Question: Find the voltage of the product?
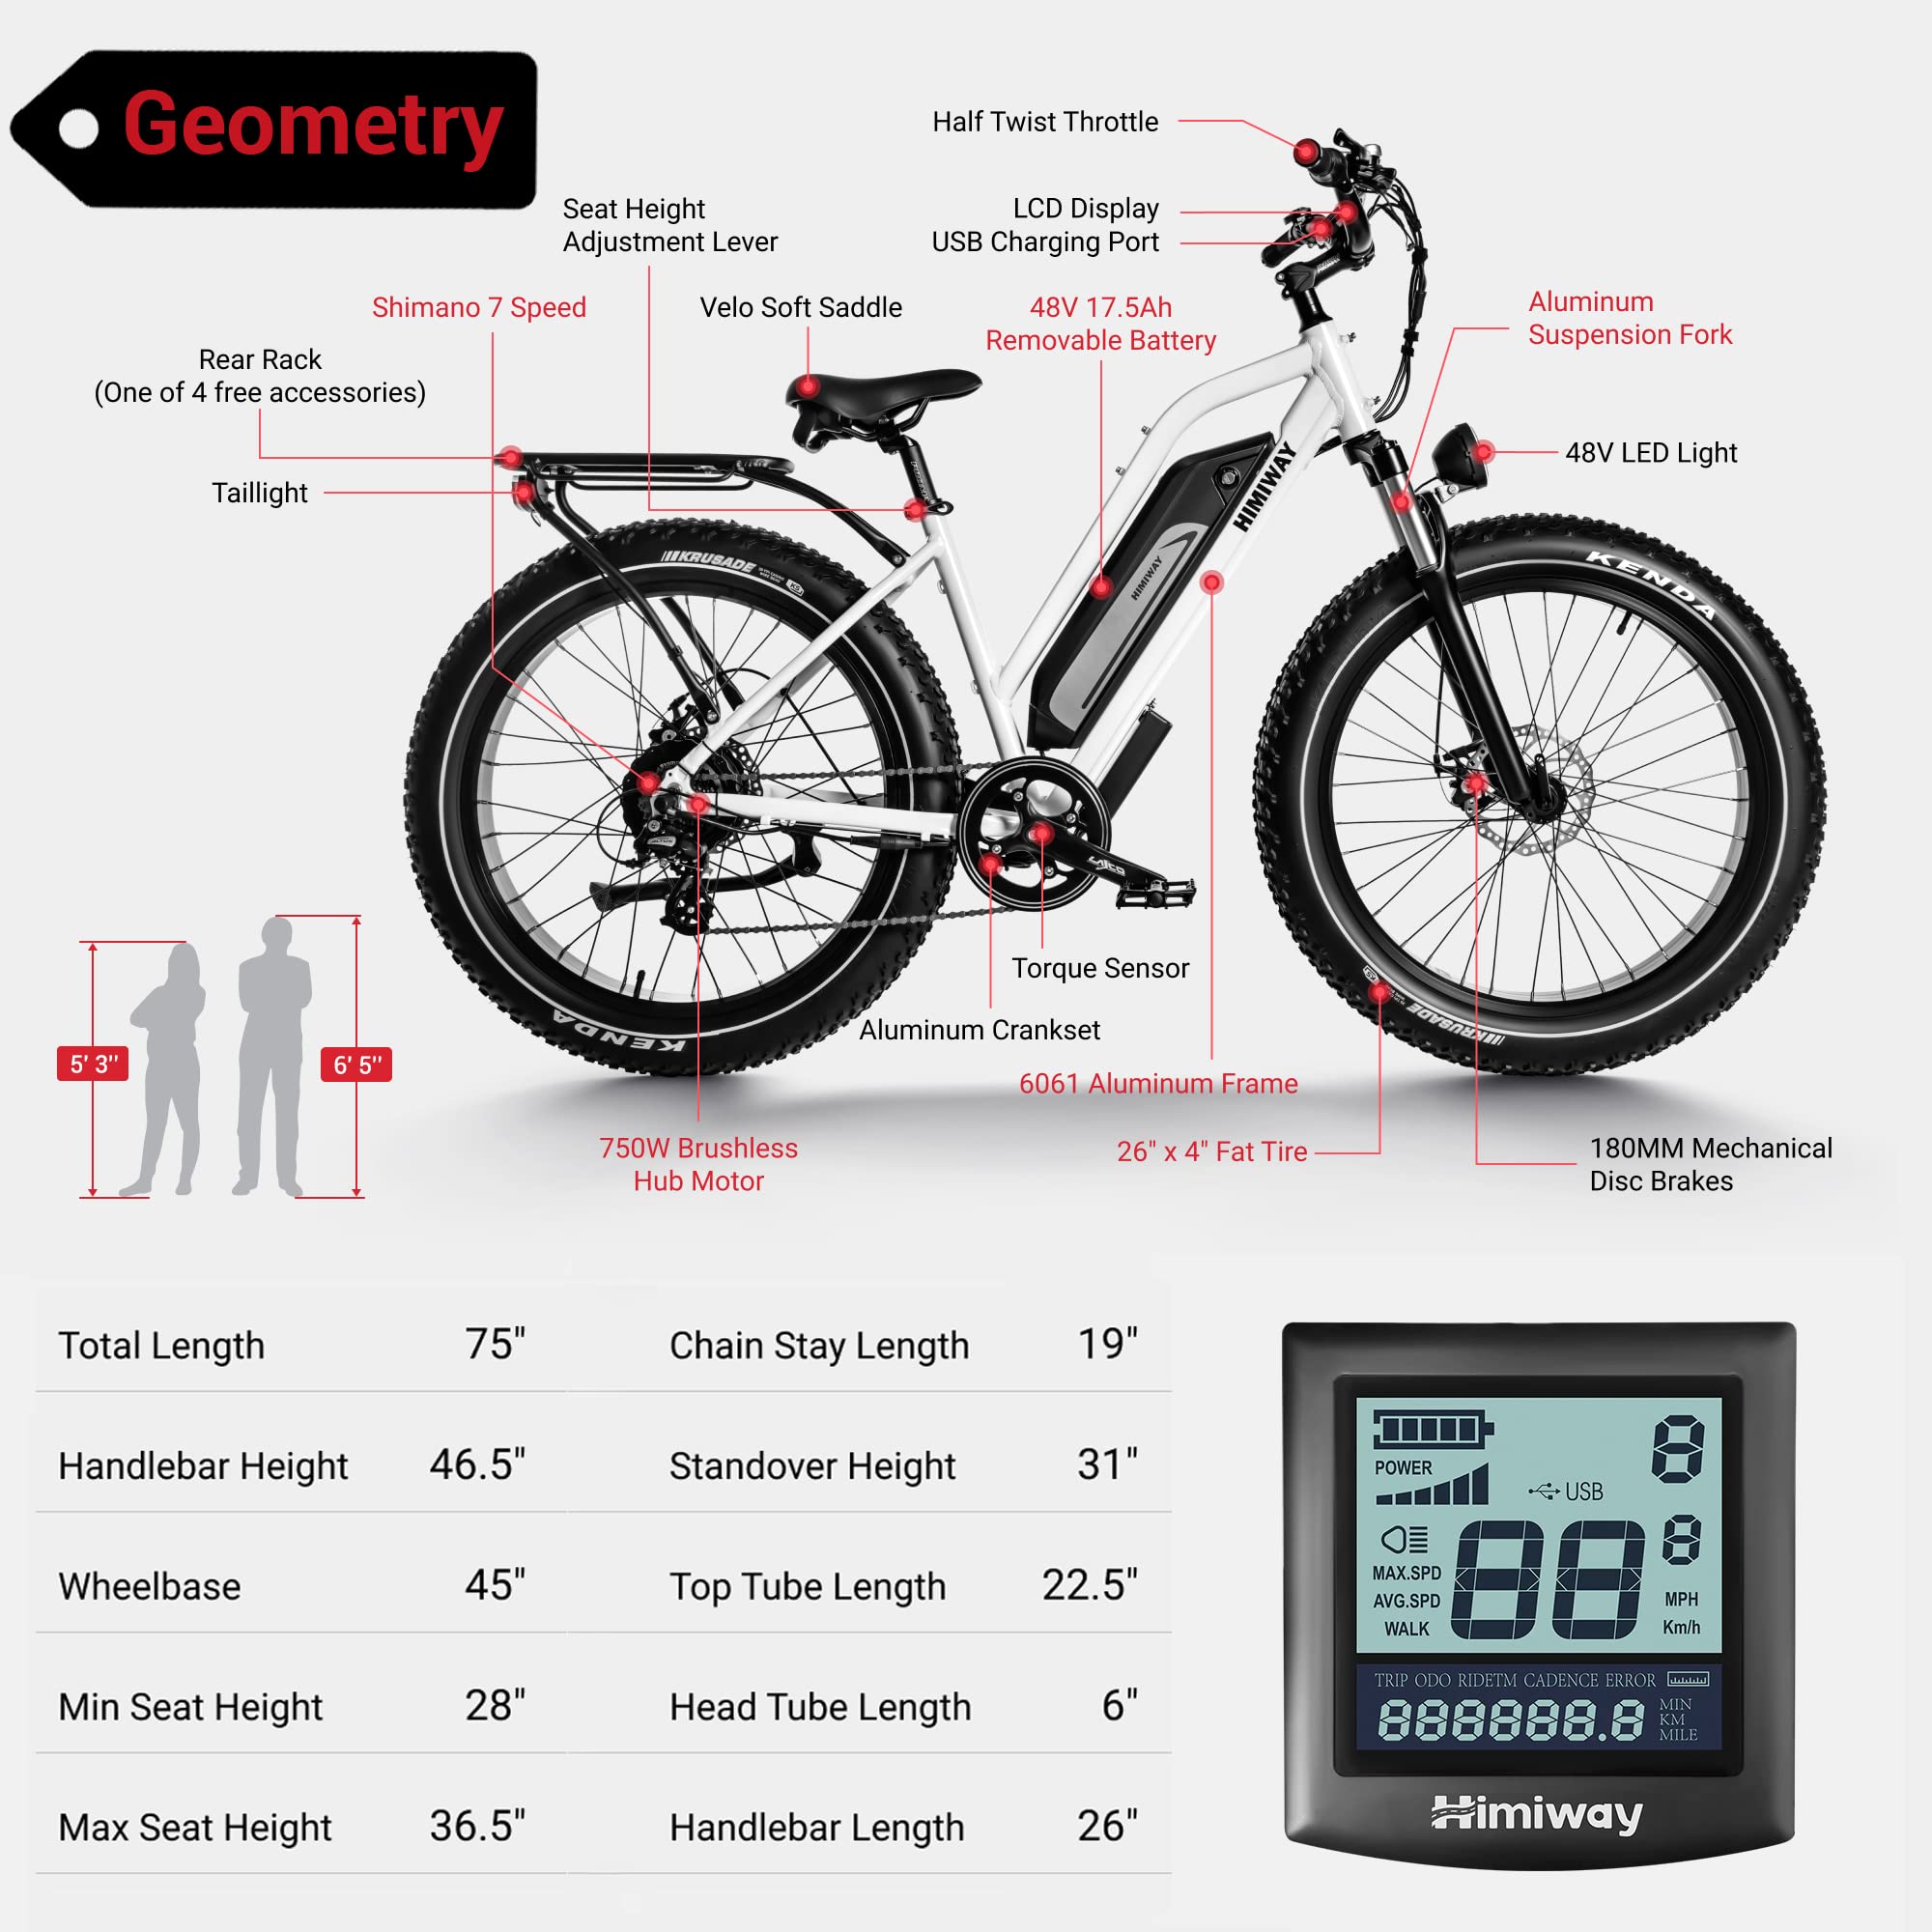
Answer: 48.0 volt